Little Mexican and Other Stories

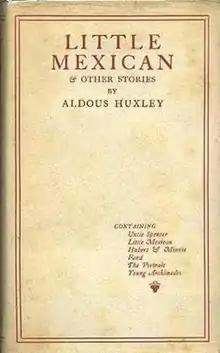
First edition (publ. Chatto & Windus)

Little Mexican and Other Stories (Young Archimedes in the United States) is the third collection of short fiction written by Aldous Huxley, published in 1924. The book consists of four short stories, a novelette and a novella.